Sandilands tram stop

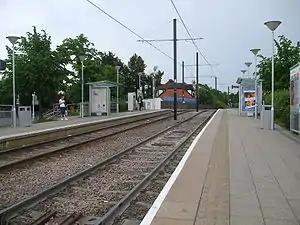
Looking east at Sandilands tram stop

Sandilands tram stop is a light rail stop in the London Borough of Croydon in the southern suburbs of London. It serves the residential area along Addiscombe Road to the east of the centre of the town of Croydon. The tram stop gets its name from the nearby Sandilands Tunnel.